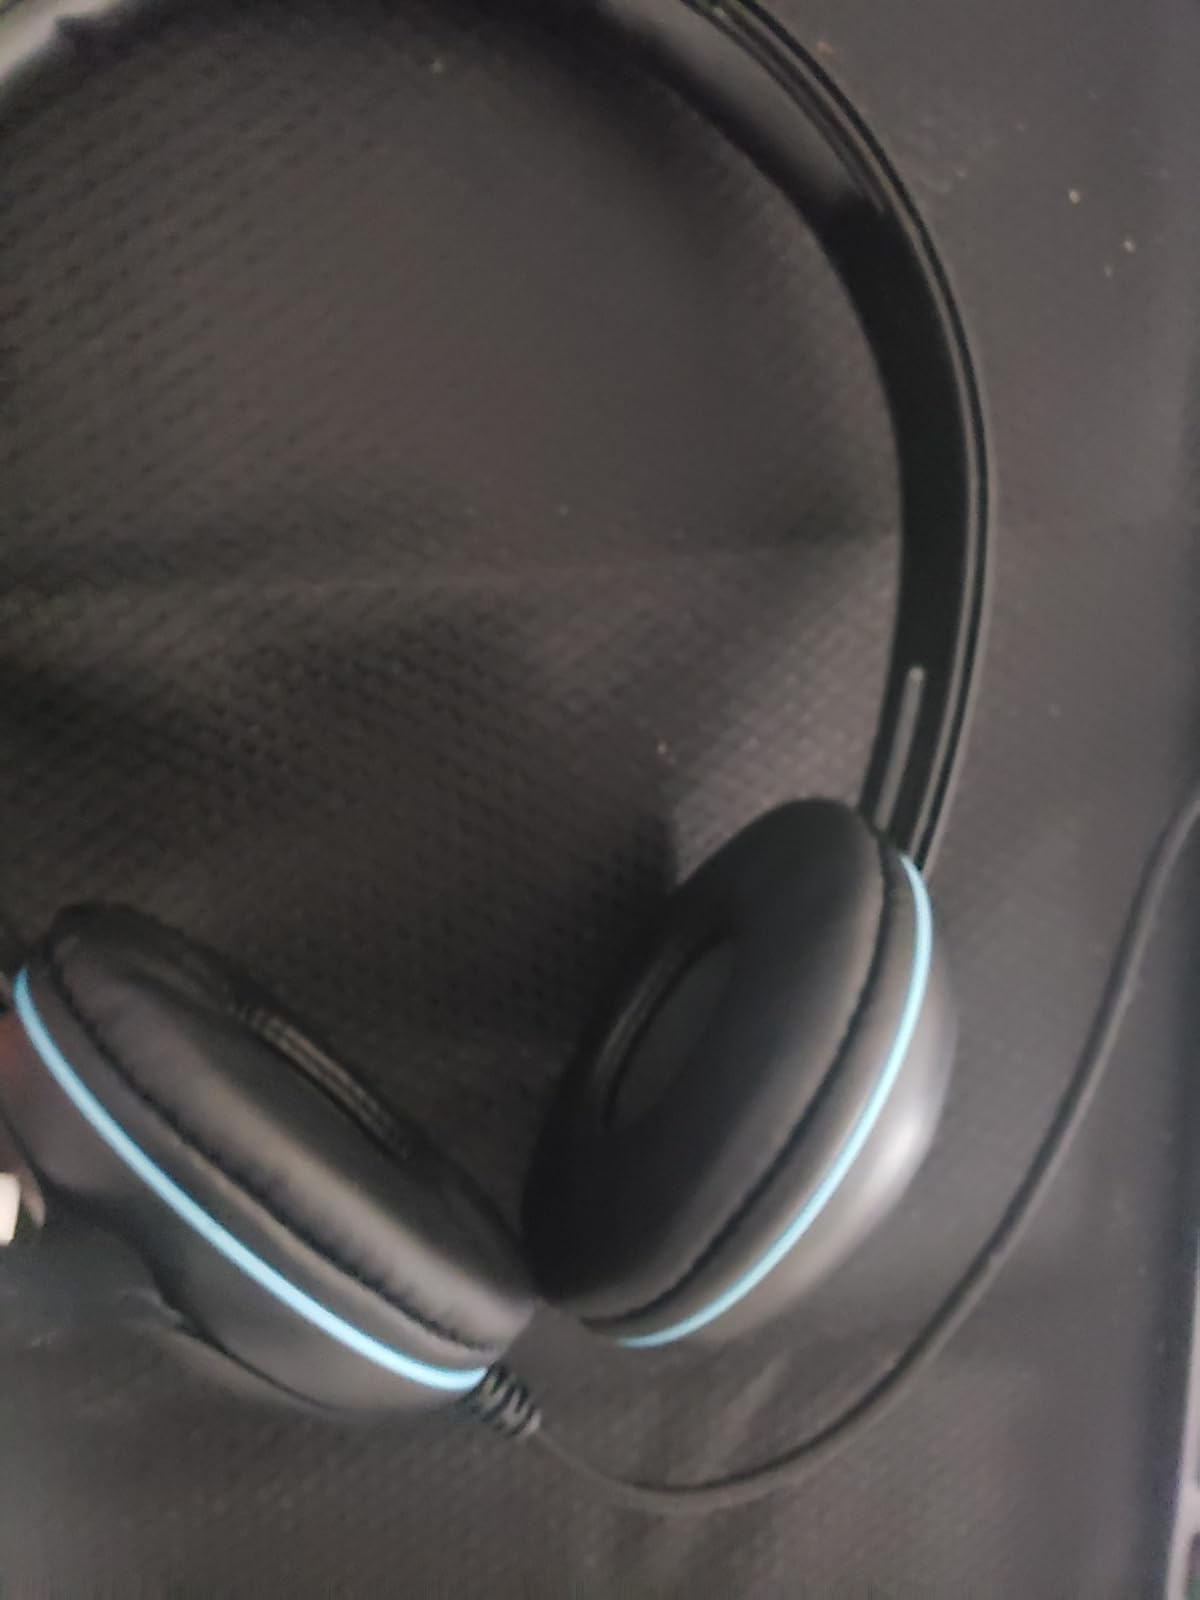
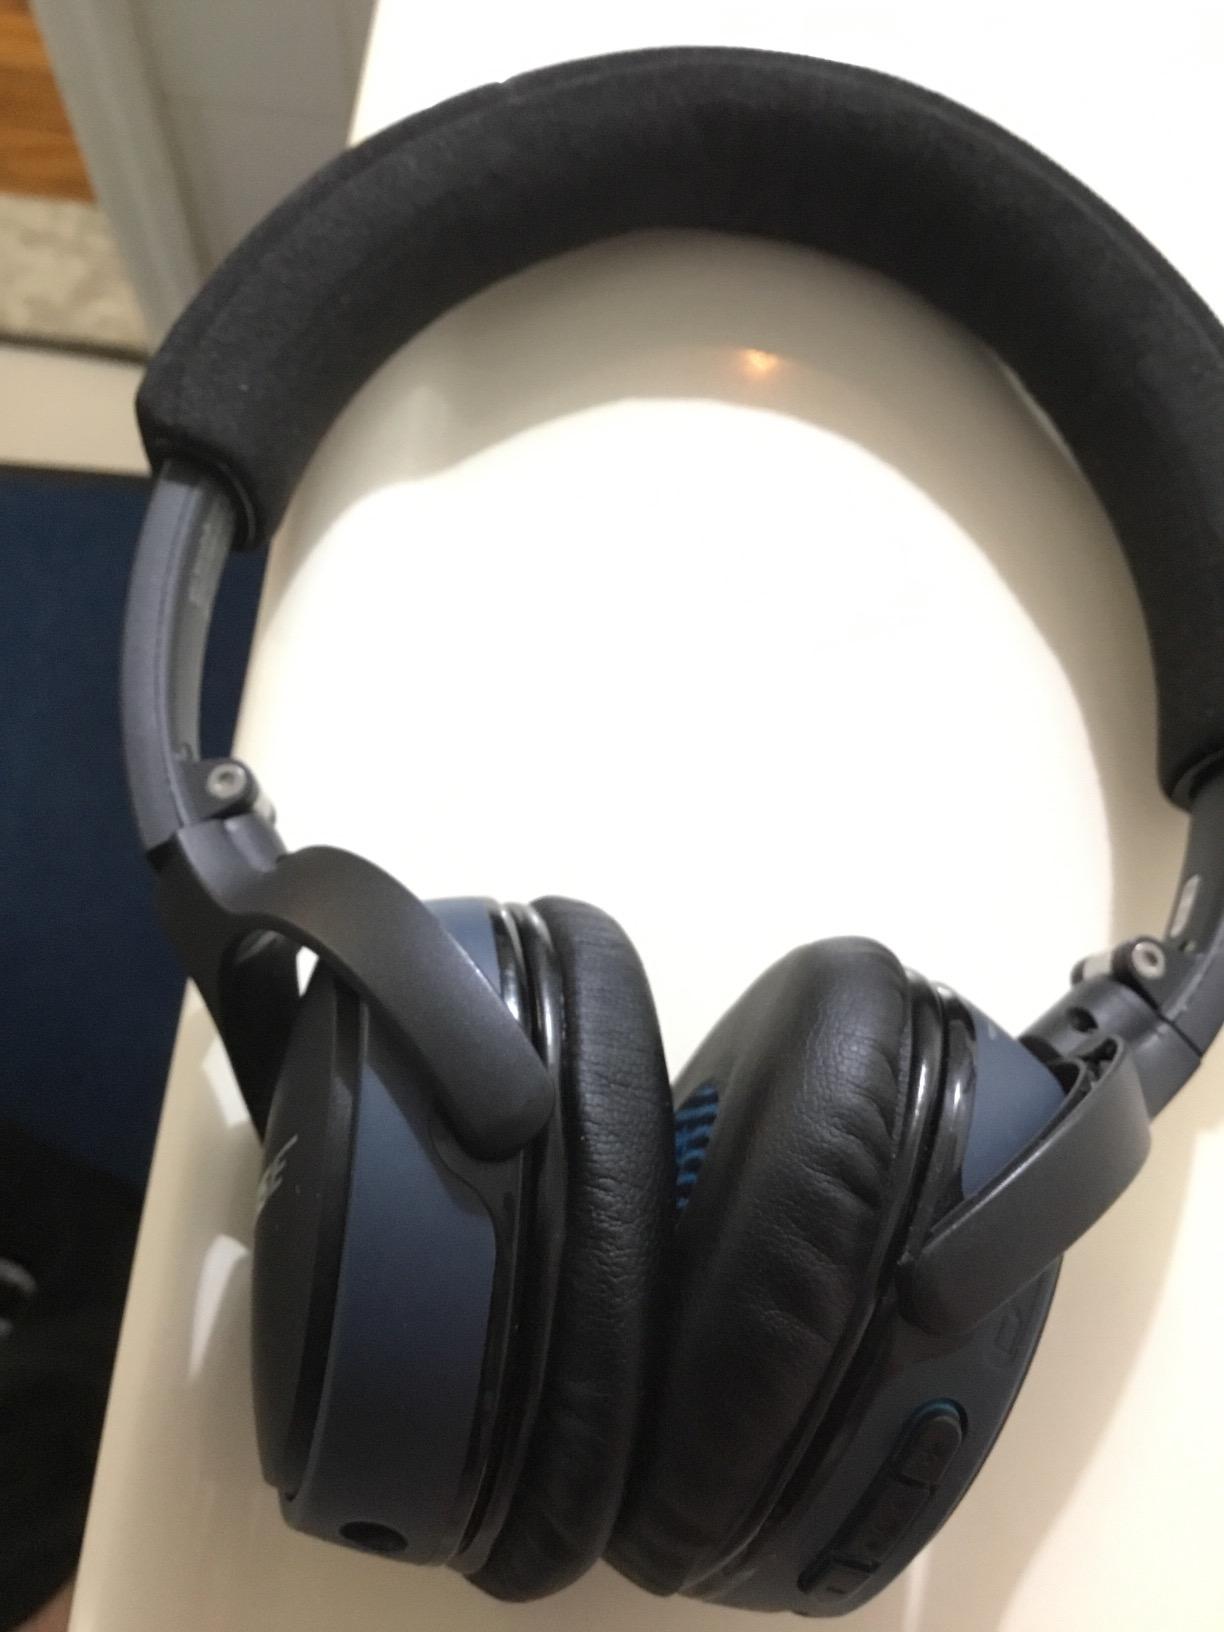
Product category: headphones
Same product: no